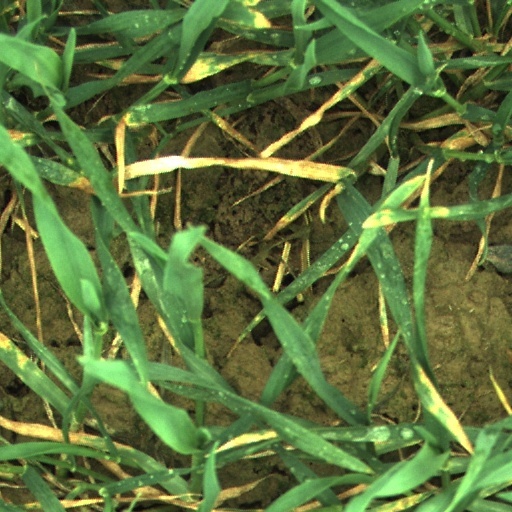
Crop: wheat